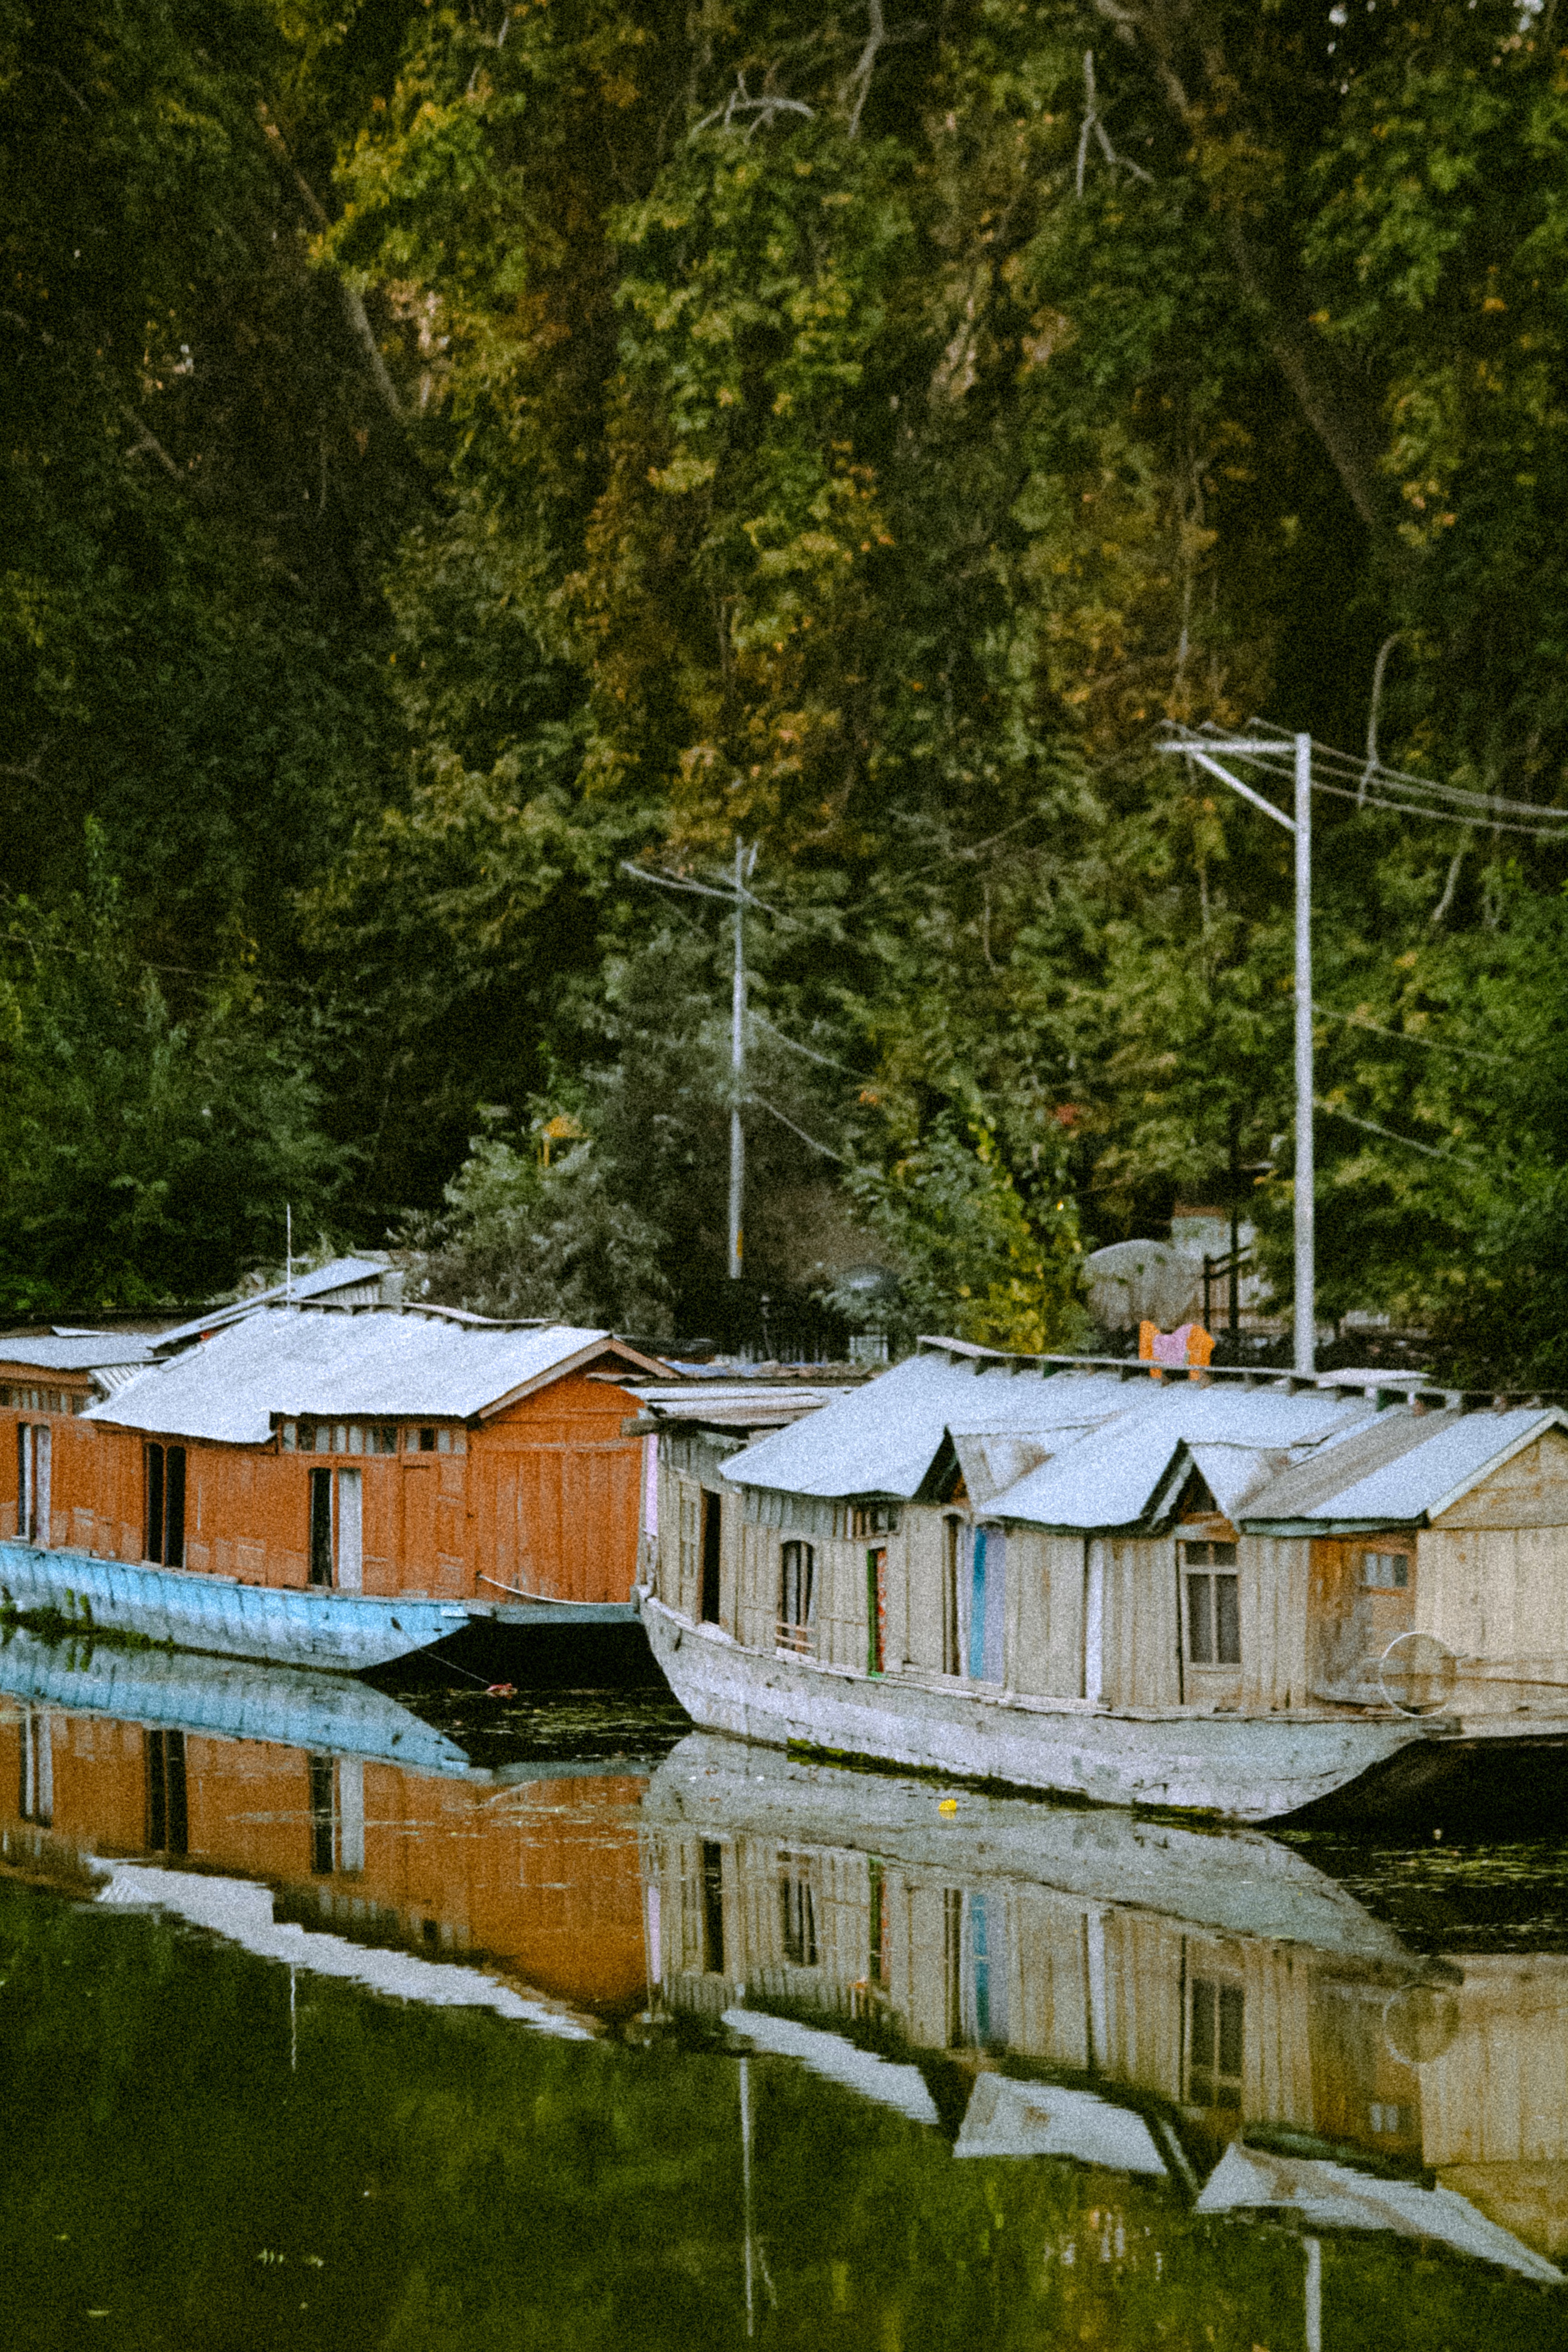
natural, water, water resources, building, plant, window, tree, house, wood, watercourse, natural landscape, cottage, bank, street light, landscape, roof, waterway, lake, grass, hill station, reflection, reservoir, lake district, canal, water transportation, home, channel, village, winter, shed, pond, suburb, loch, floodplain, hut, forest, transport, river